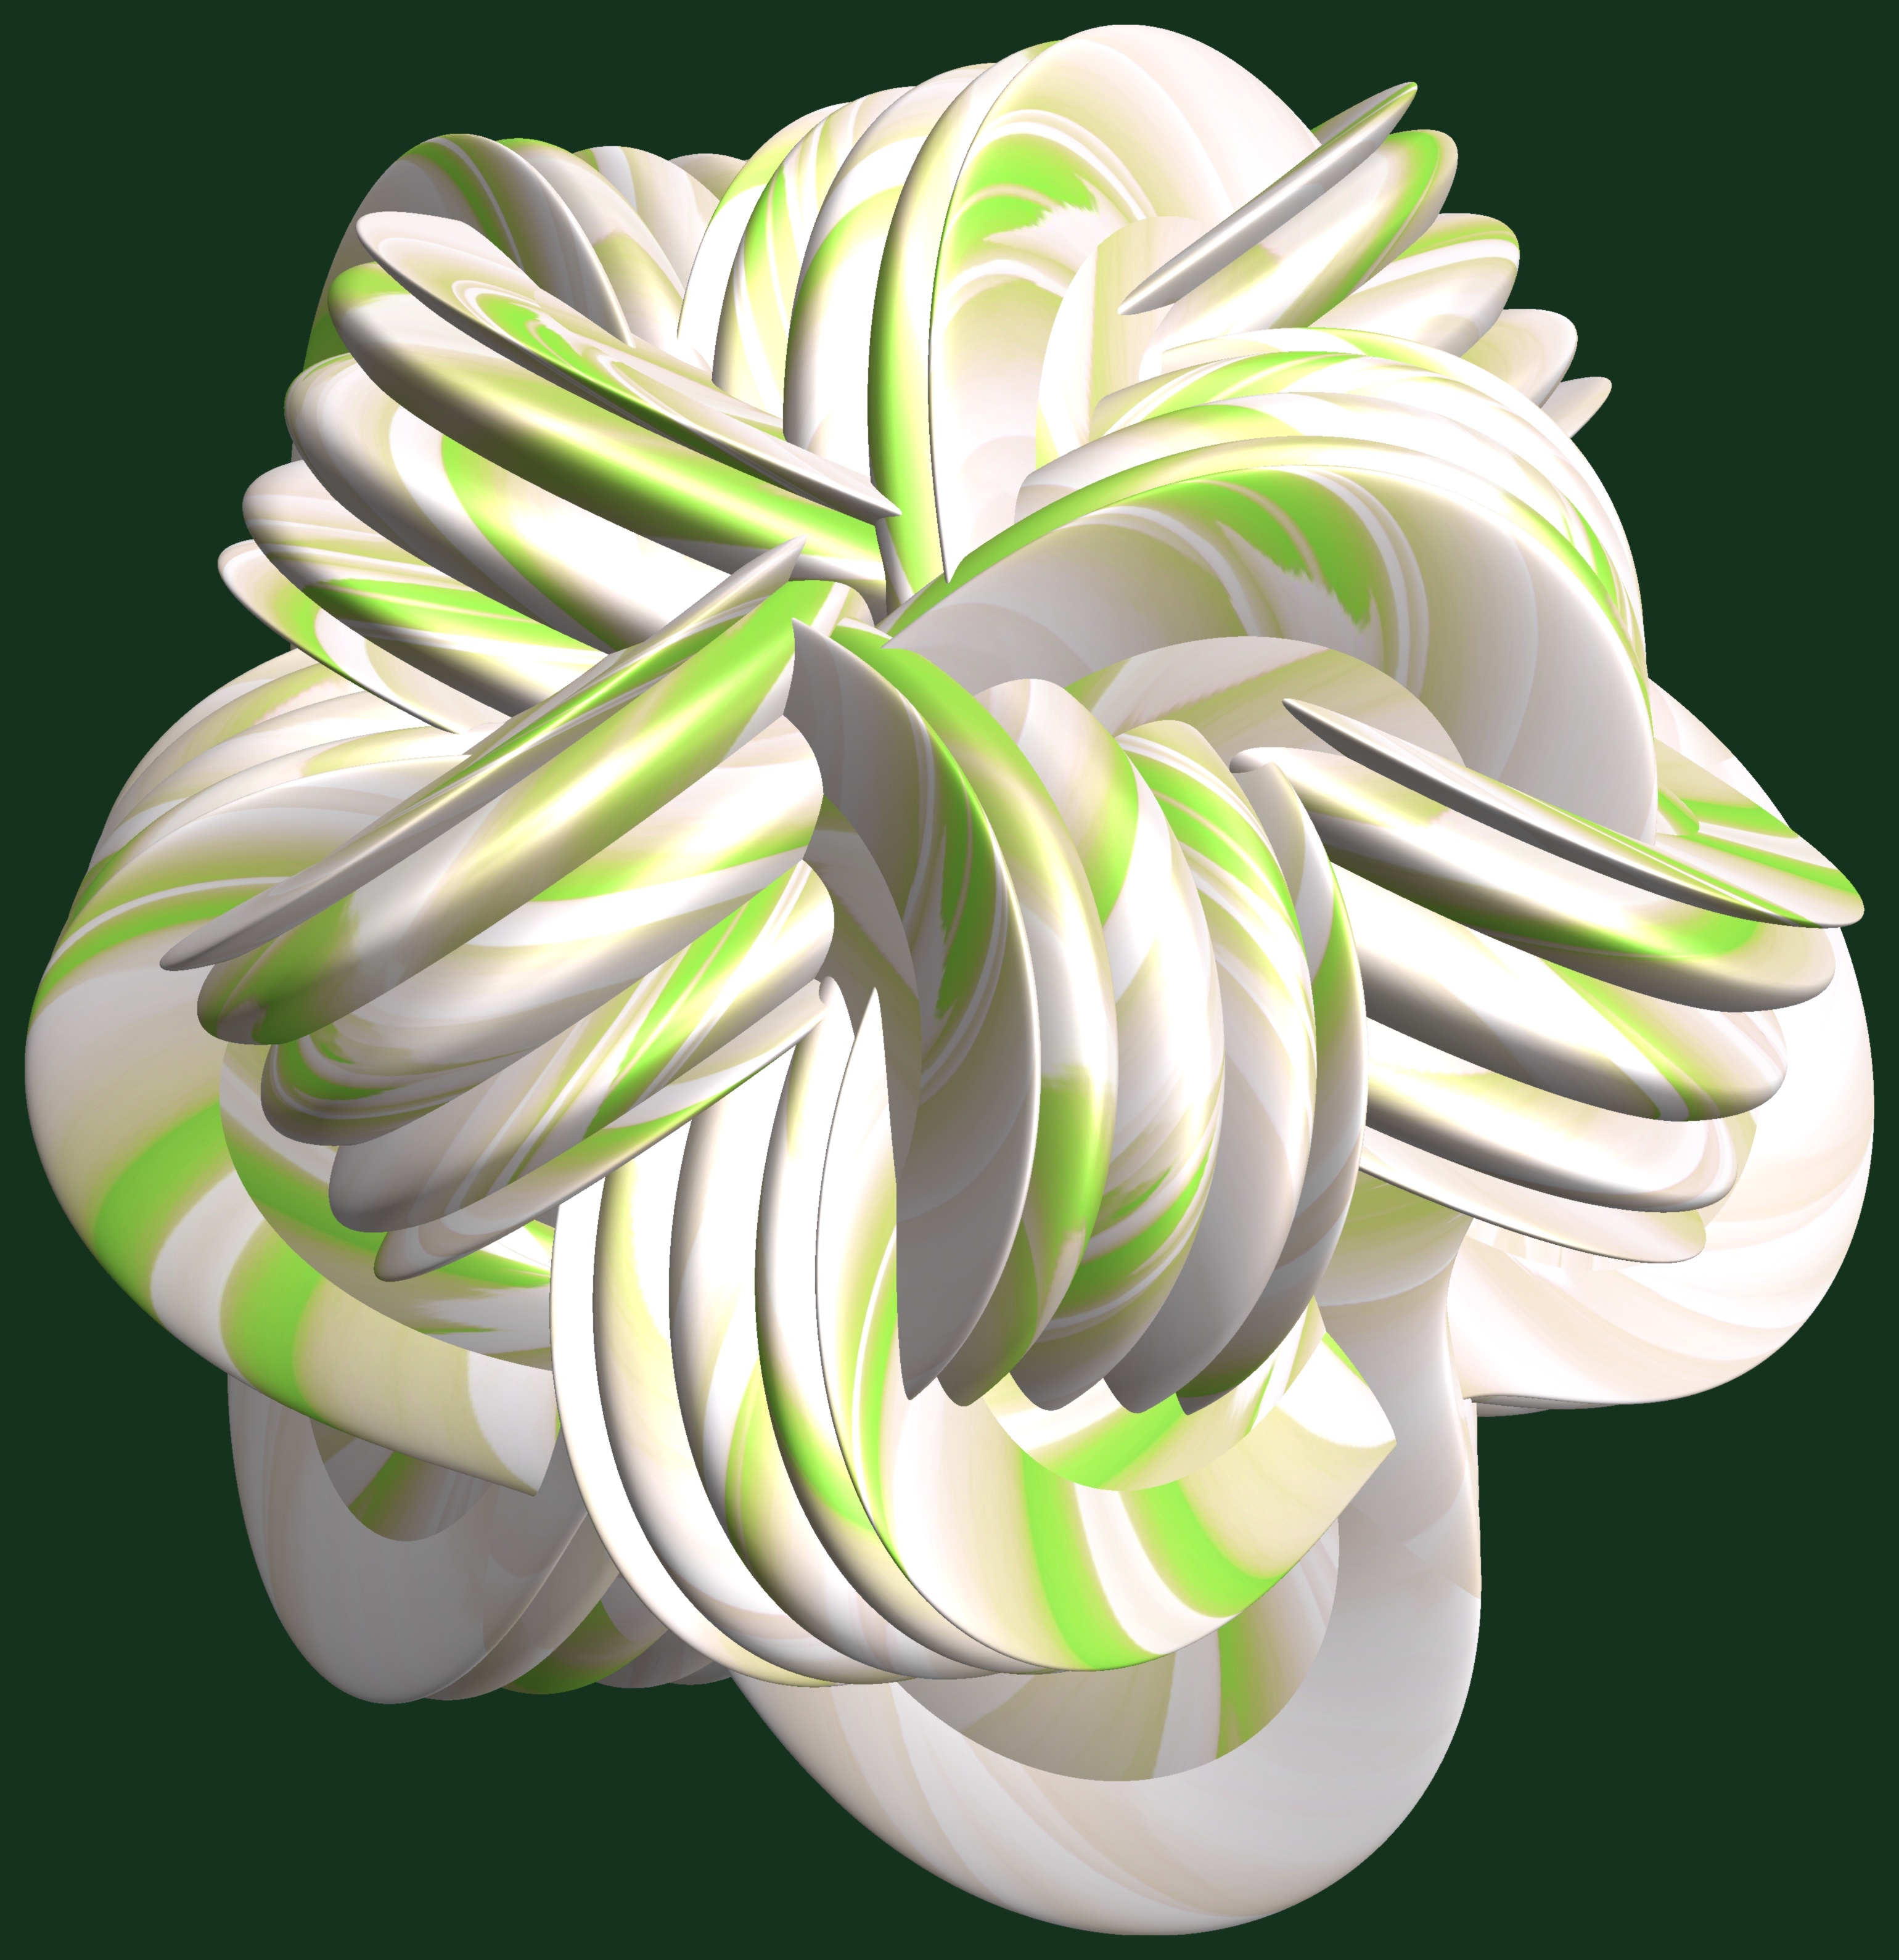
structure, plant, texture, leaf, spiral, flower, petal, pattern, green, botany, flora, illustration, design, symmetry, 3d, graphic, lily, torus, mathematica, cg, parametricplot3d, code, program, algorithm, abstruct, mapping, flowering plant, flower bouquet, land plant